Tom Means

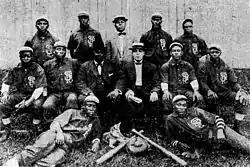
The 1907 St. Paul Colored Gophers

He played for at least one season for the St. Paul Colored Gophers, in 1907.